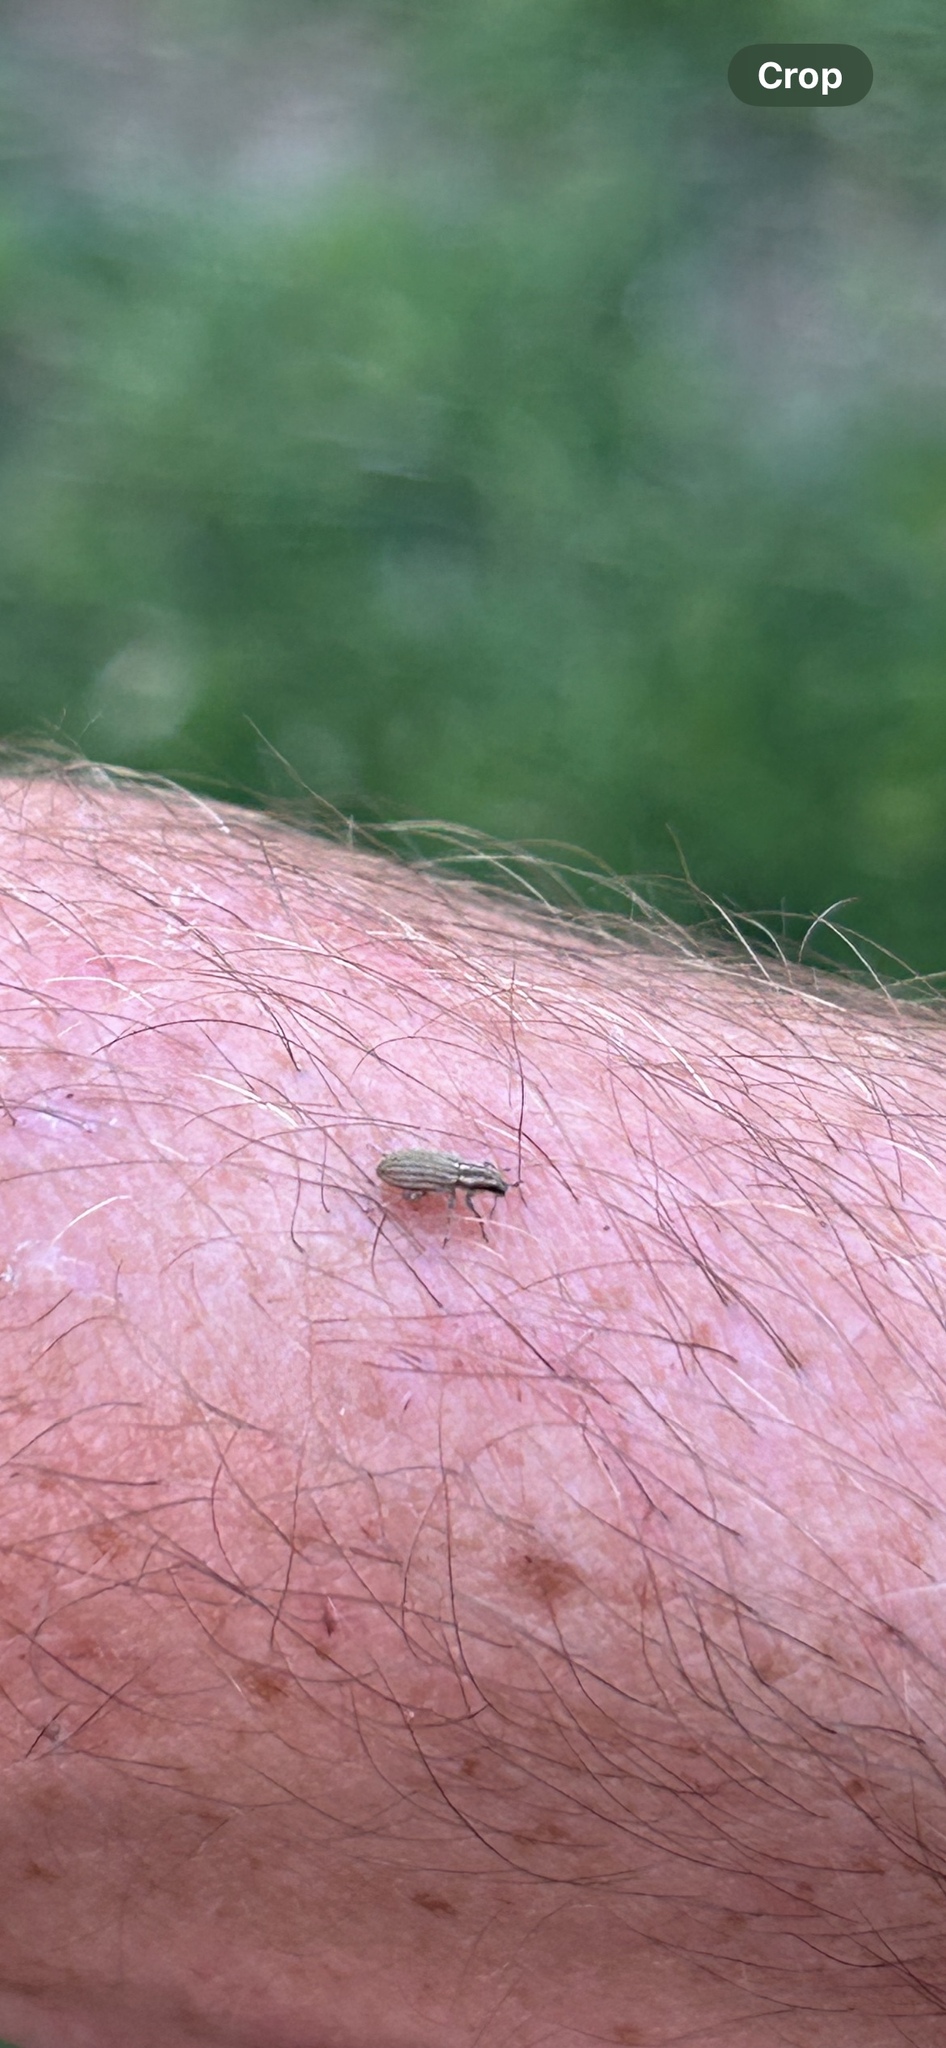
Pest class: pea_leaf_weevil